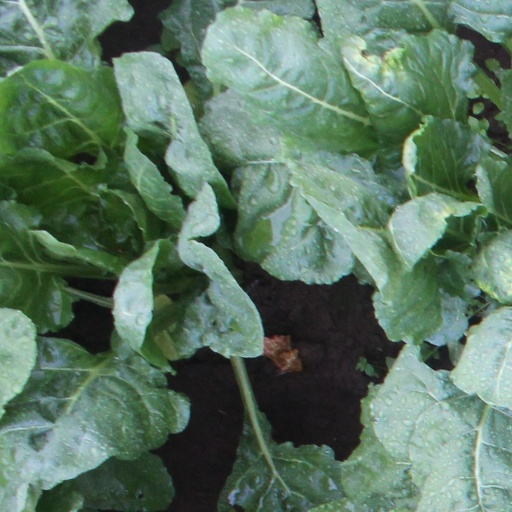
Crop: sugar beet